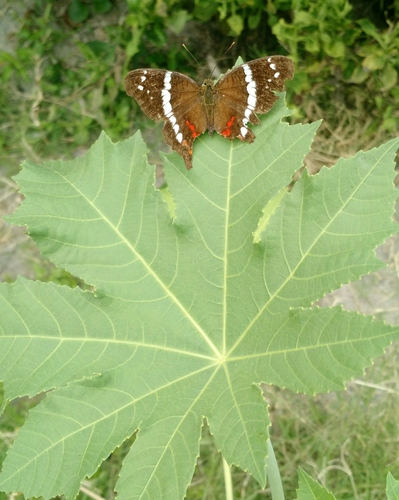
Scientific name: Anartia fatima
Common name: Banded peacock
Family: Nymphalidae
Order: Lepidoptera
Pollinator type: Primary pollinator
Habitat: Open areas and gardens
Geographic range: South America
Conservation status: Least Concern